Ruf RGT

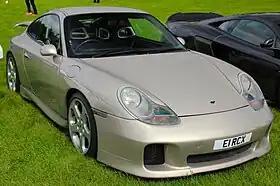
Ruf RGT first generation

The Ruf RGT is a sports car made by Ruf Automobile of Germany.